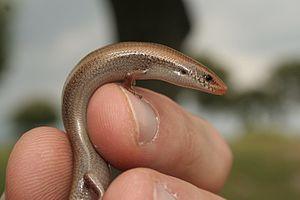
Chalcides bedriagai est une espèce de sauriens de la famille des Scincidae.